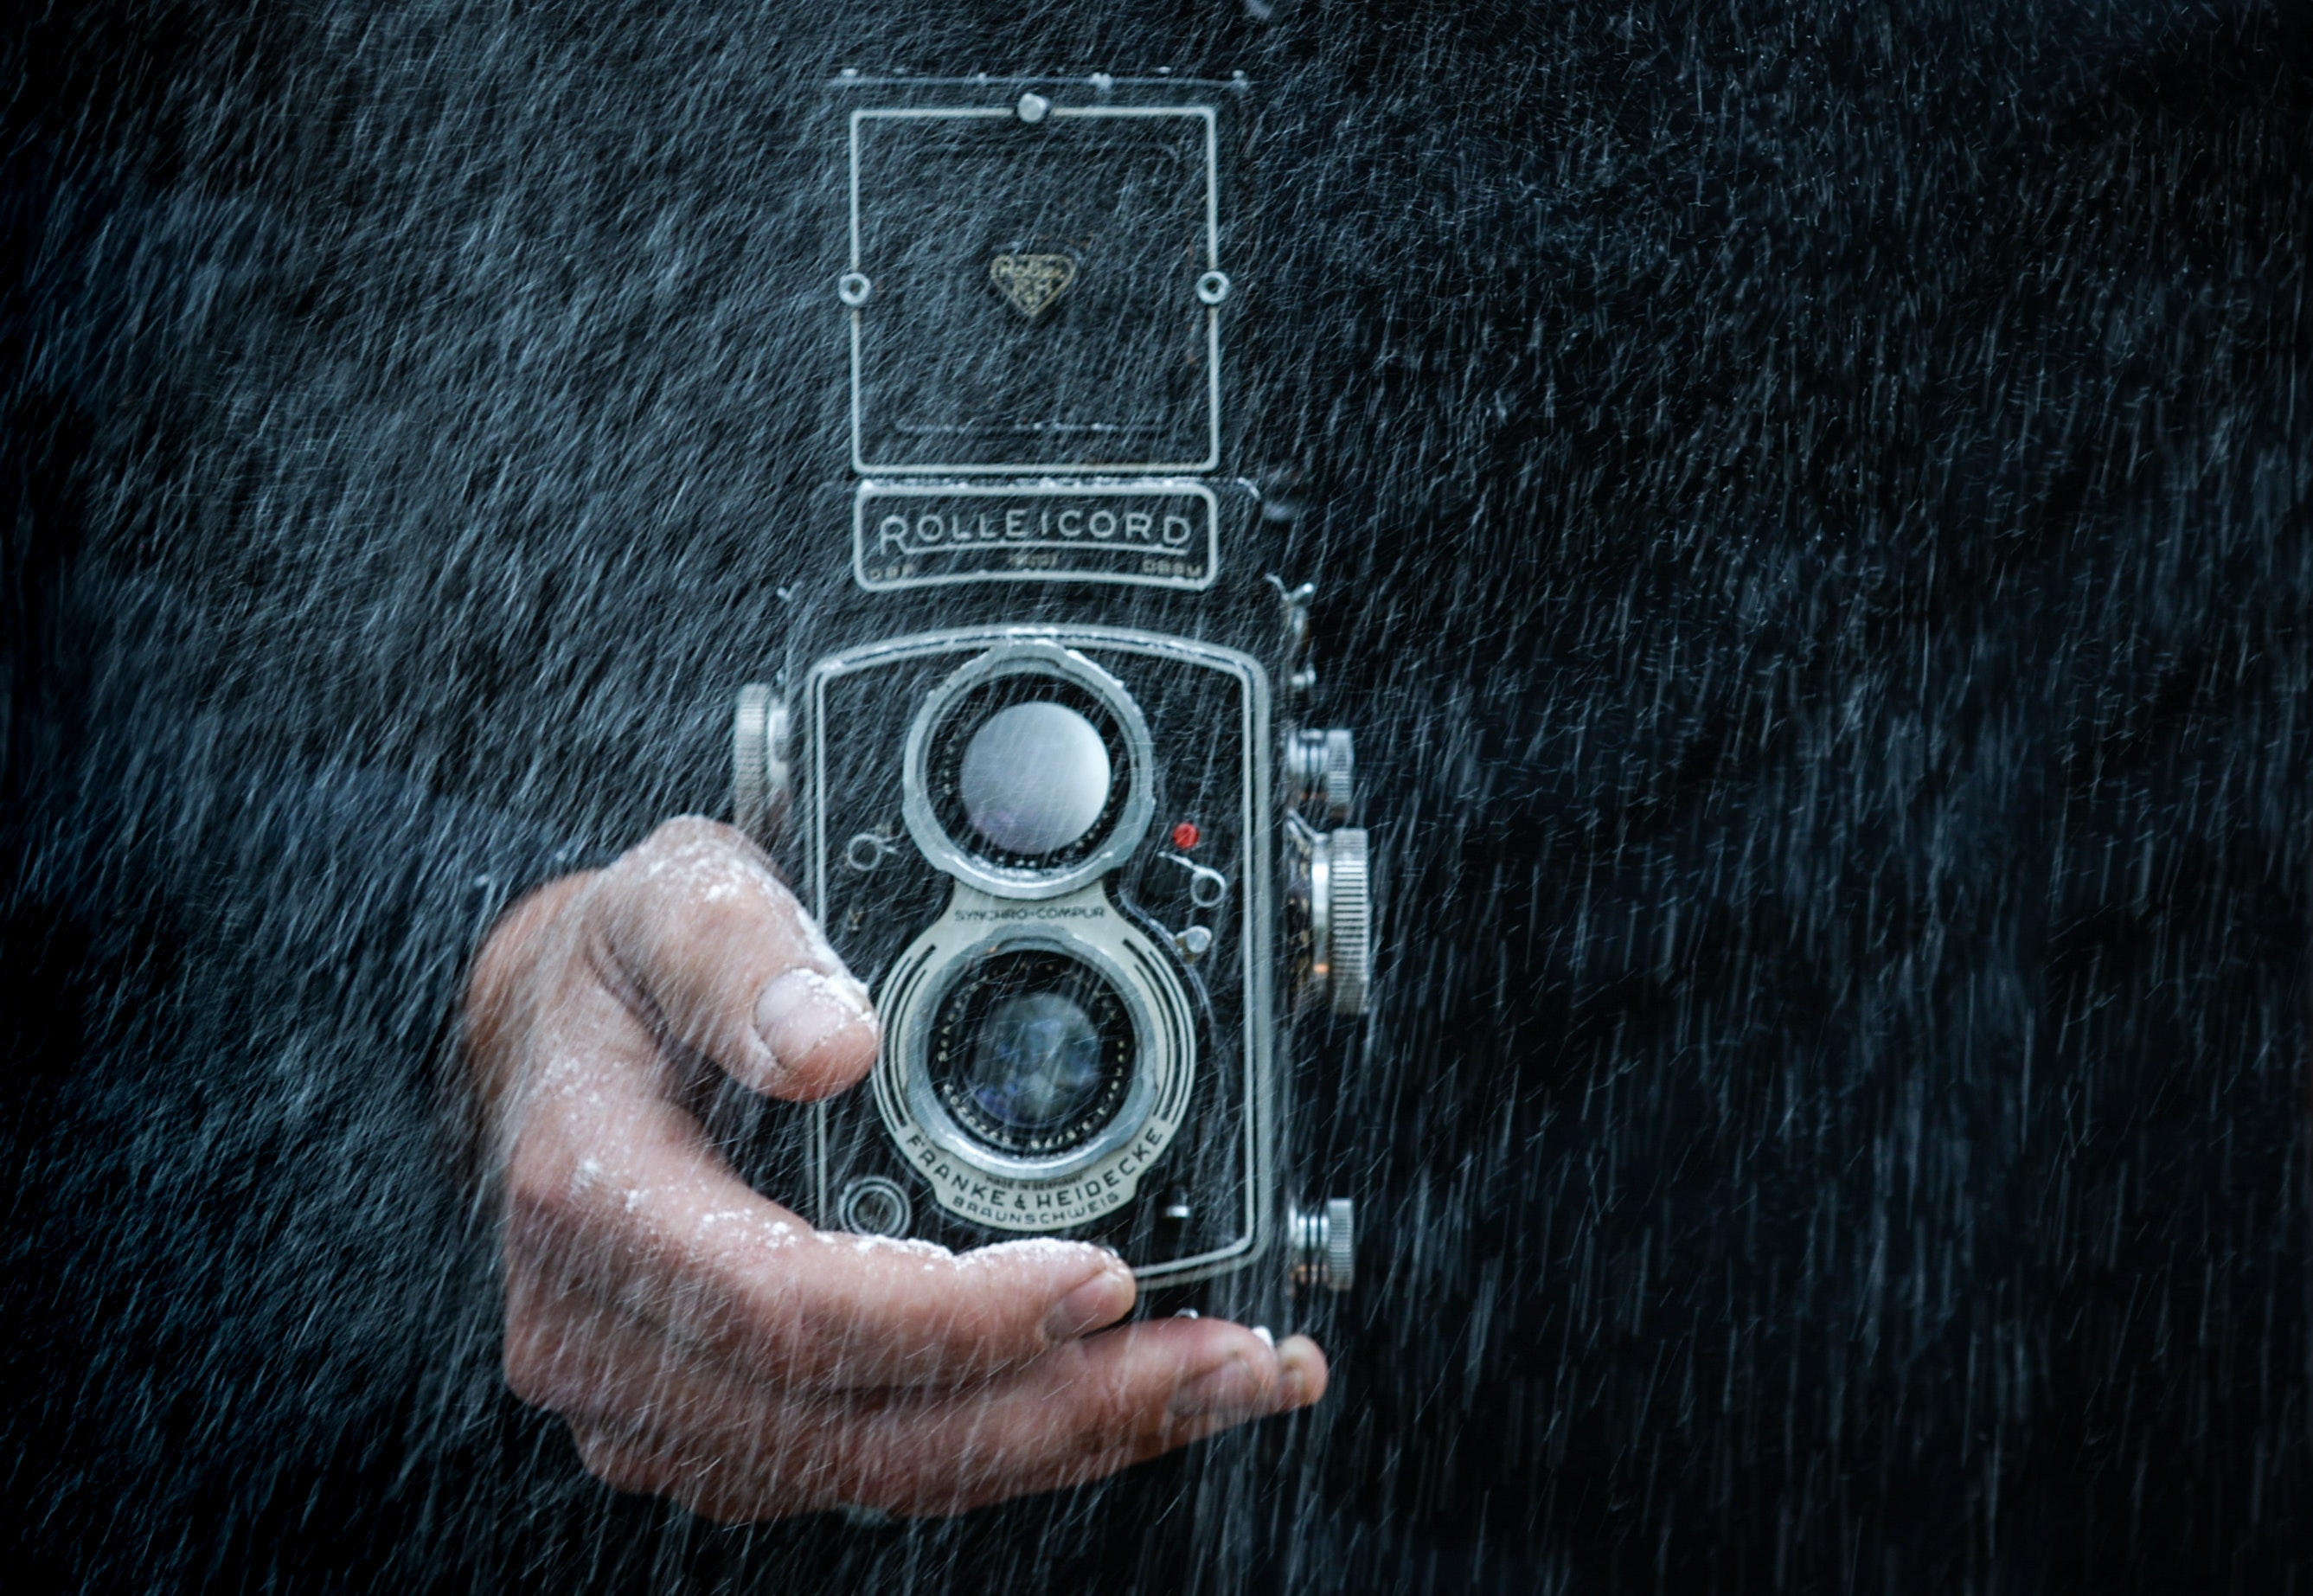
hand, finger, photography, camera, still life photography, electronics, reflex camera, flash photography, cameras optics